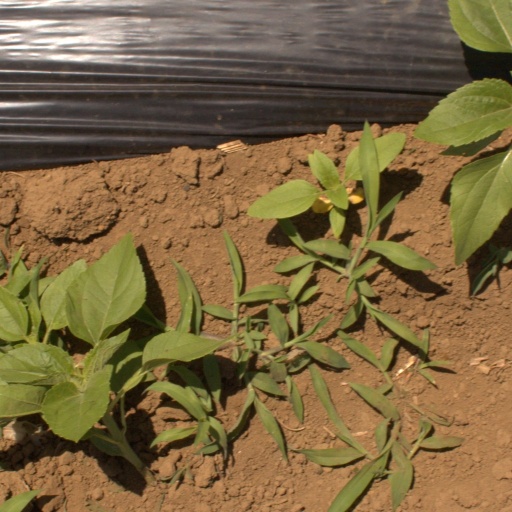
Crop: Jerusalem artichoke